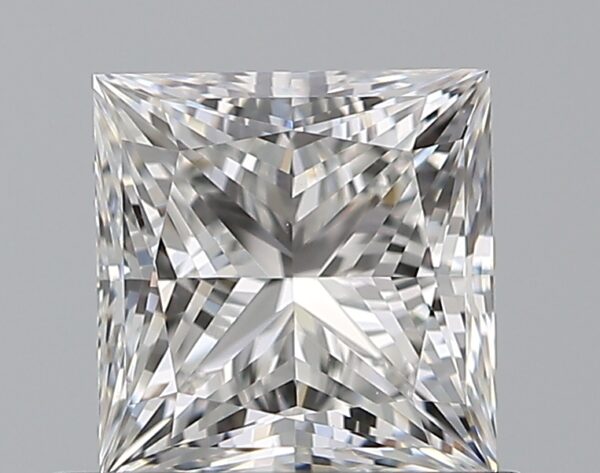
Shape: princess
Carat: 0.8
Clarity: VVS1
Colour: F
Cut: EX
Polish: EX
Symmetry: VG
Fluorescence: N
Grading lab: GIA
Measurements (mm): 5.04 x 4.92 x 3.62